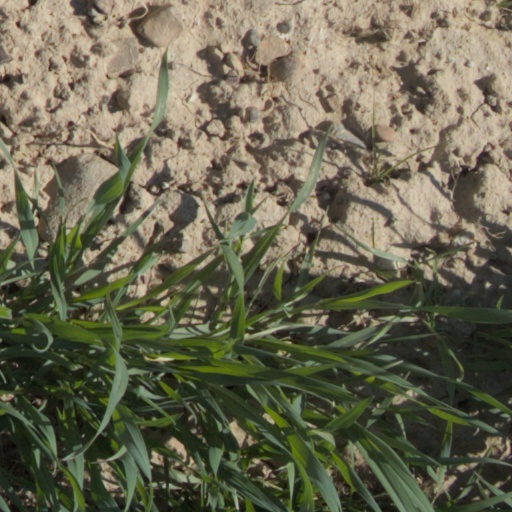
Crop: wheat